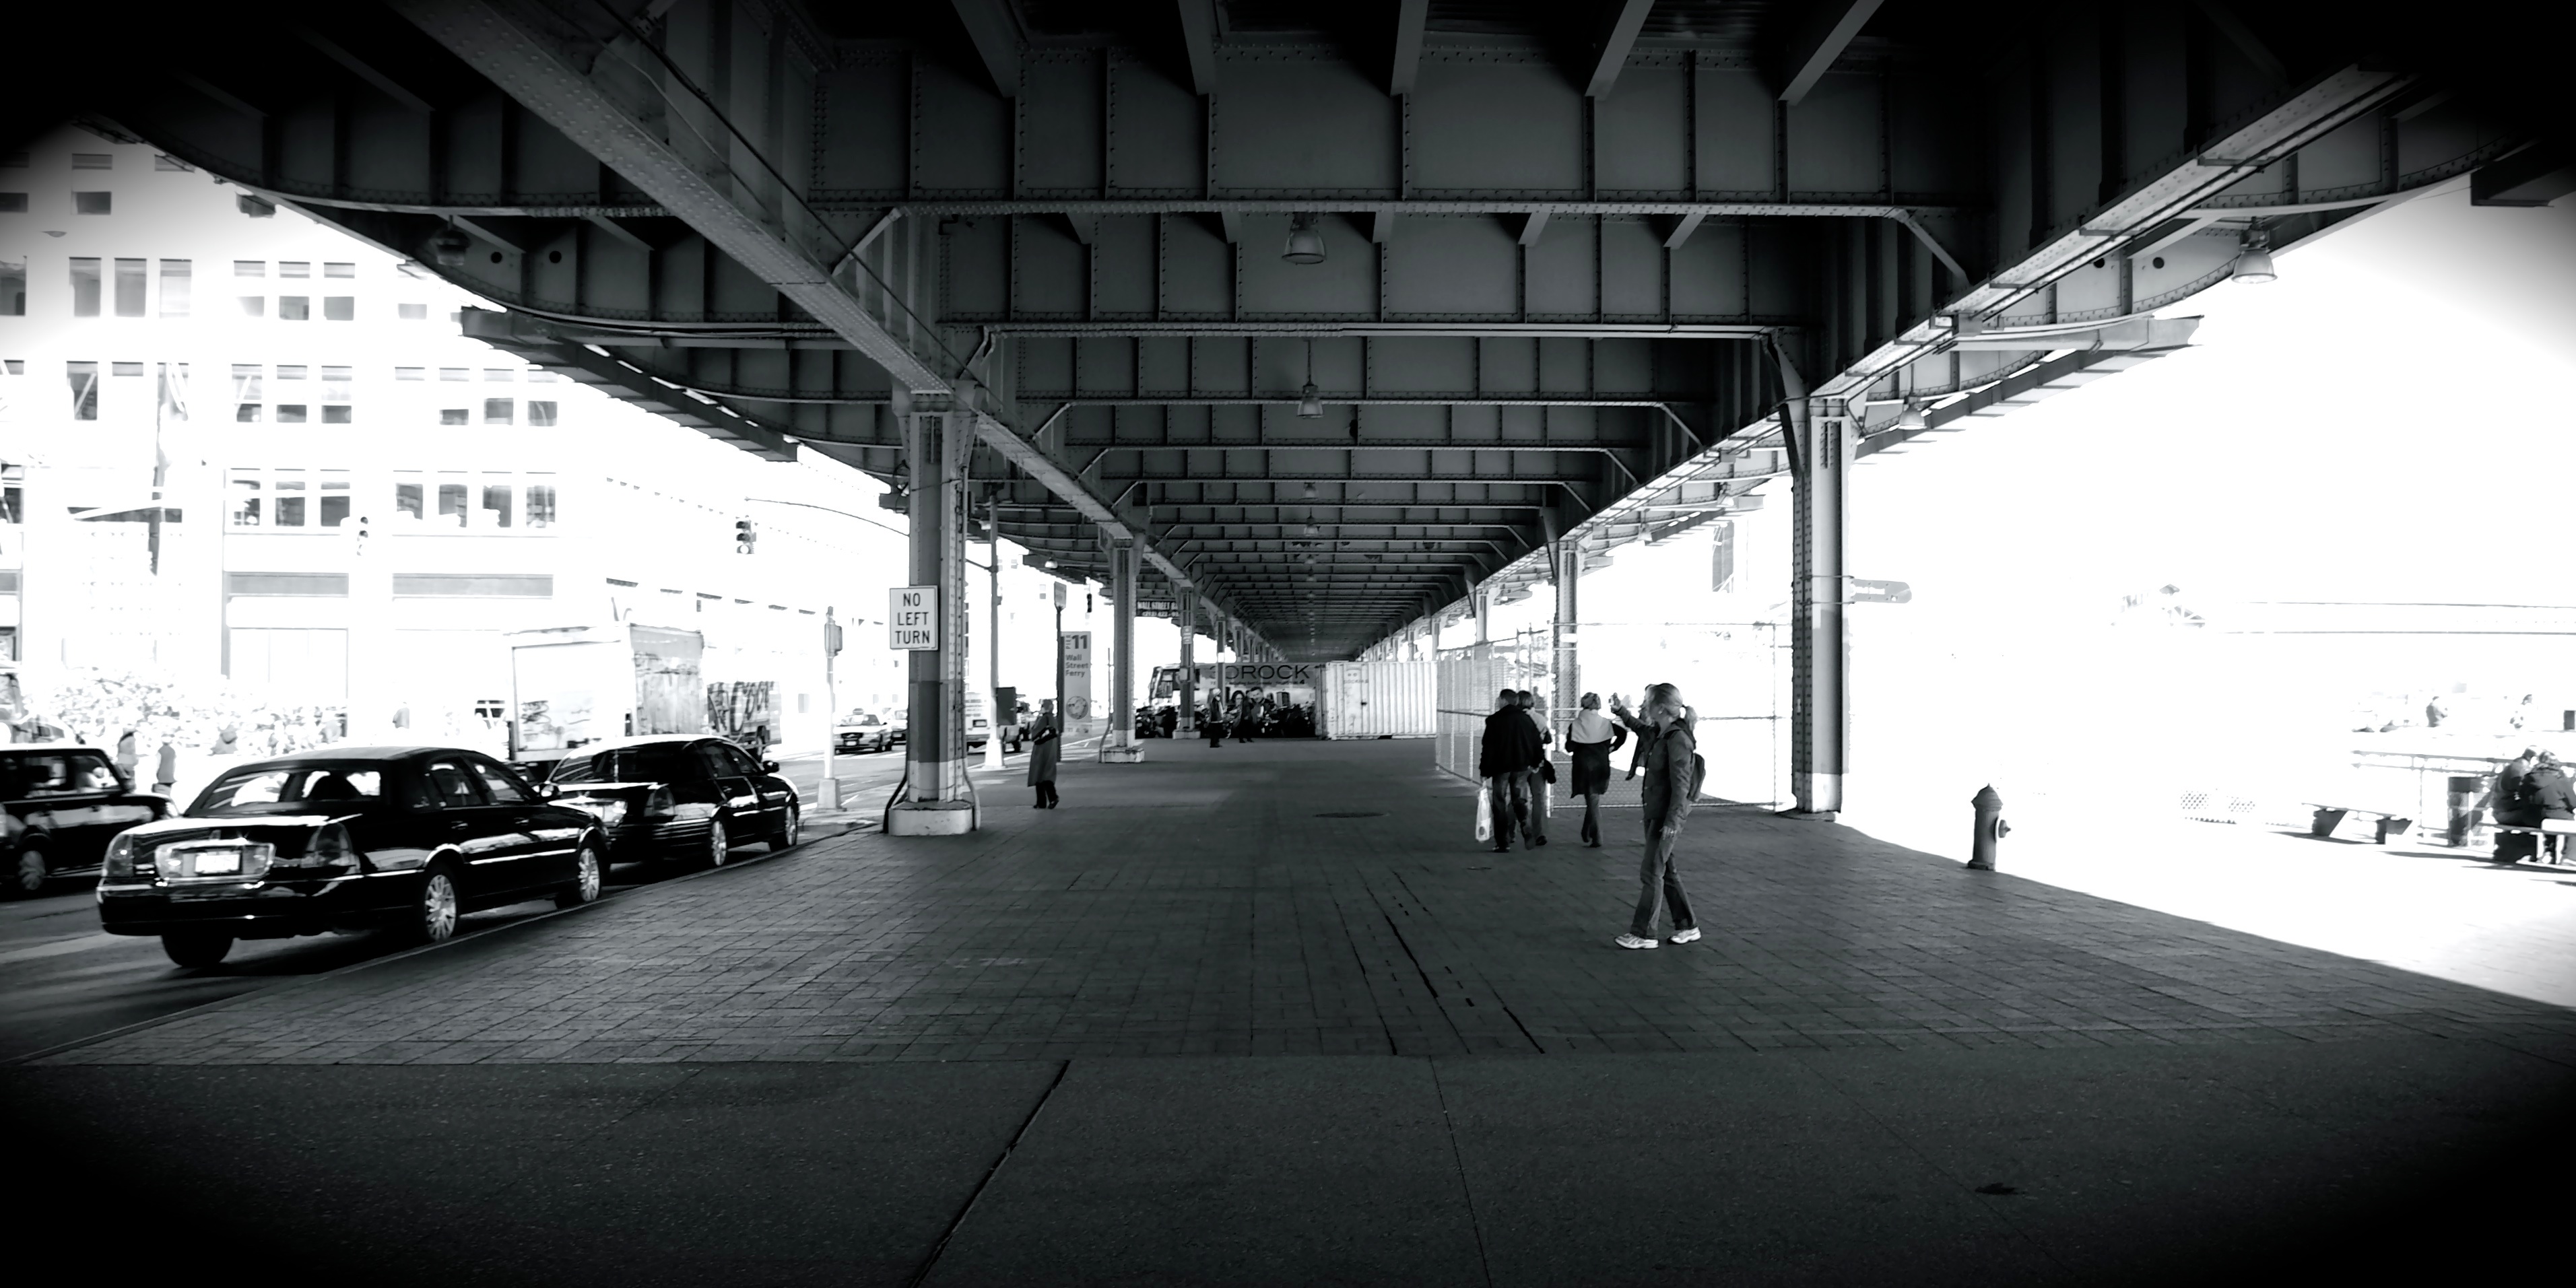
black and white, monochrome, monochrome photography